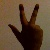
The image shows a hand gesture representing the number 3 in Indian Sign Language.